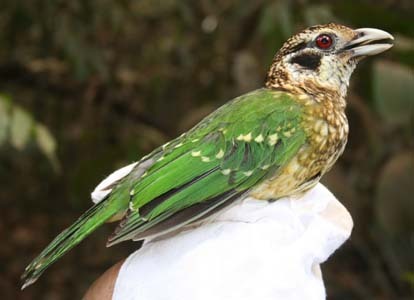
the emerald green wings and blood red eyes of this brown bodied bird really make him unique.
a red eyed bird with larger curved but pointed bill, green wings and tail and is tan and brown from breast to belly.
a bird with a red eye has brown feathers on it's chest and bright green and white wings.
this bird has green wings with black tips, the birds eyes are a dark red, the bird has some yellowish green feathers on its belly.
this bird has a green back with white spots on the wing, a black cheek patch interrupted by a white line, and a bright red eye.
this particular bird has green secondaries and red eyes
this is a small colorful bird with green wings, a yellowish brown body with a black spot close to it's dark red eye.
this bird is green white and brown in color, with a light colored beak.
this bird is green and brown in color, and has a light colored beak.
this bird has wings that are green and has a brown chest
Species: Spotted Catbird